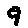
Label: 9